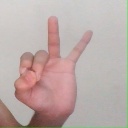
अक्षर: ण